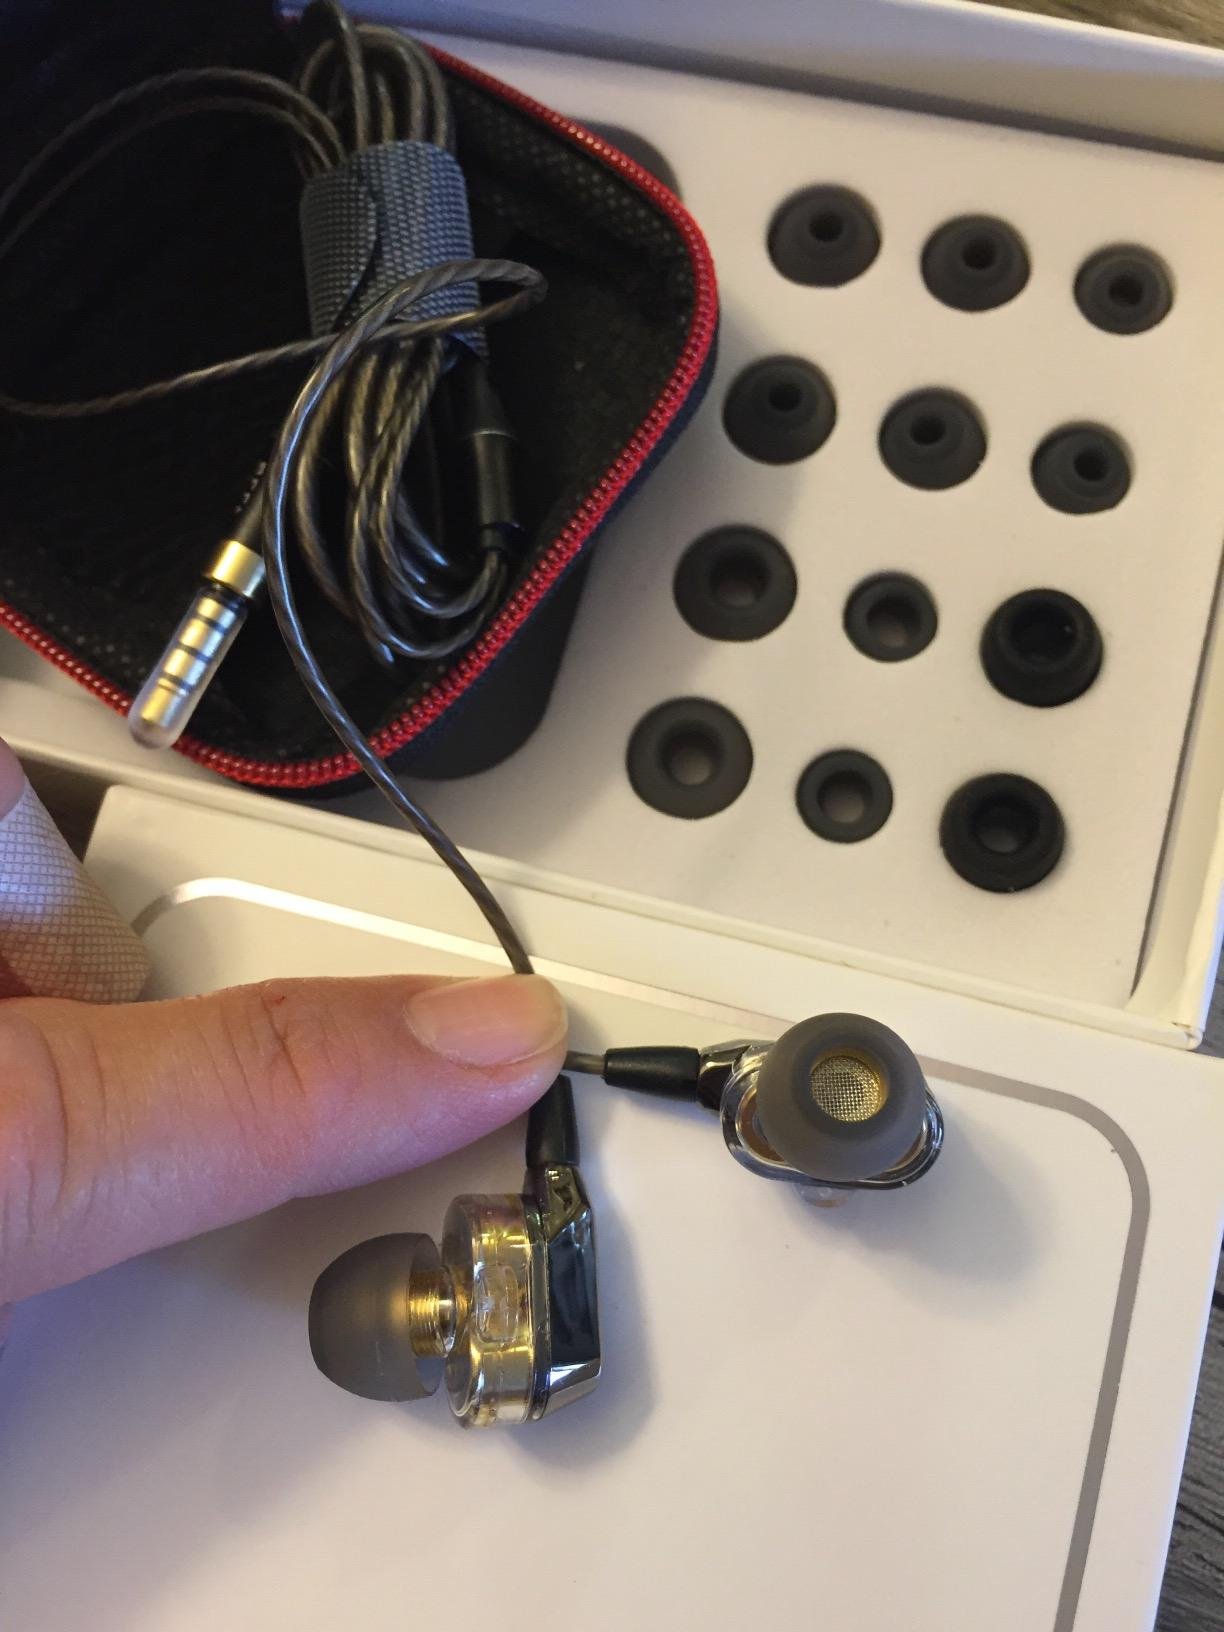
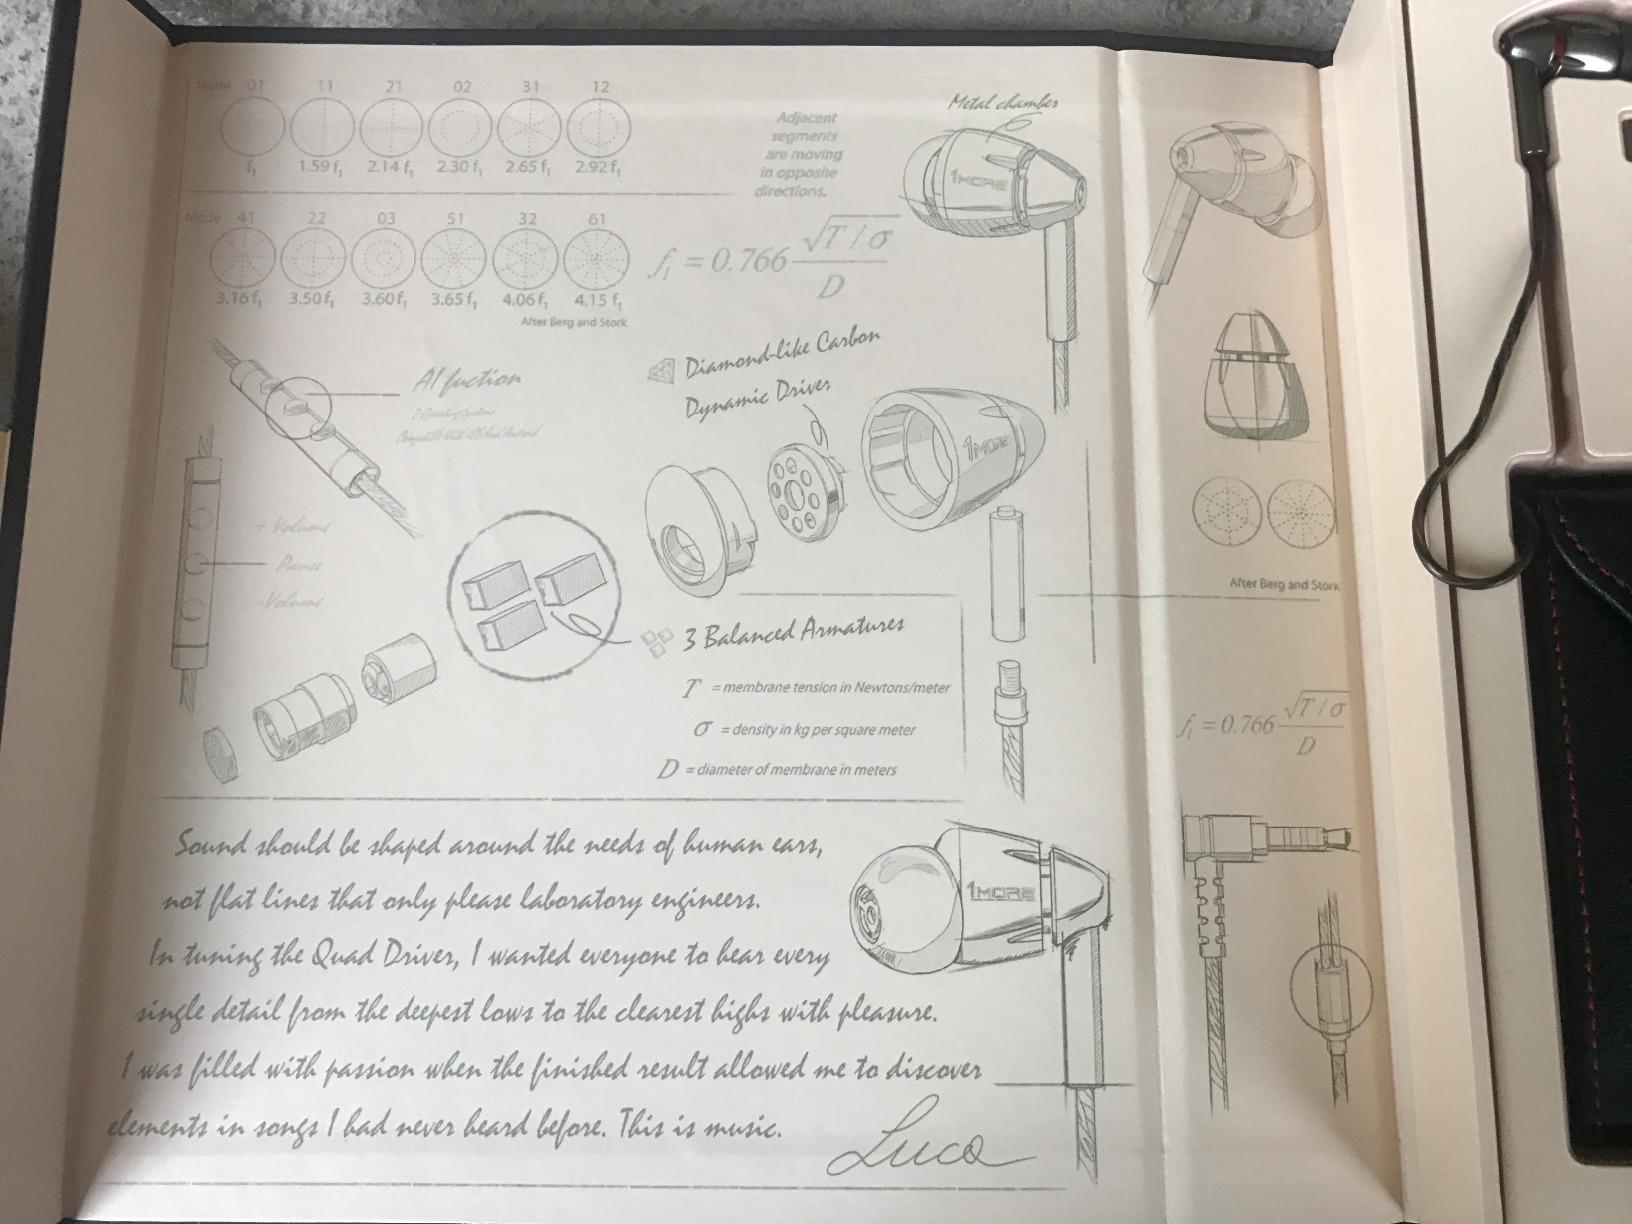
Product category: headphones
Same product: no